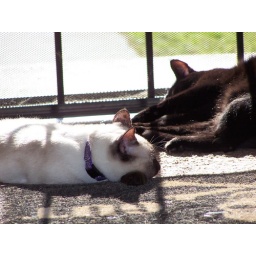
Amalthea and Phantom sleeping by the door